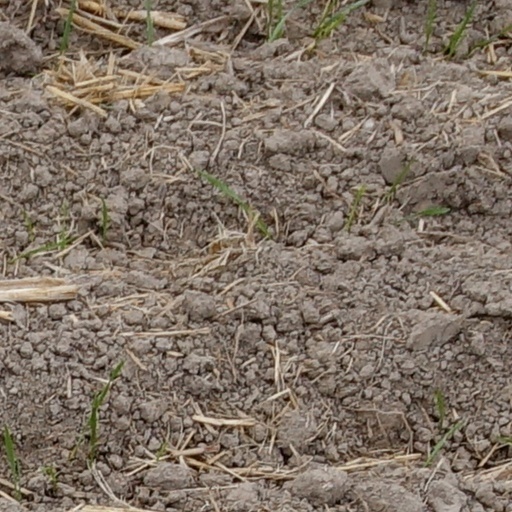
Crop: wheat